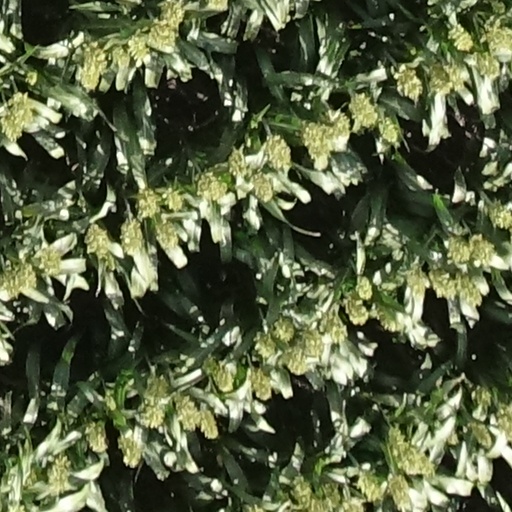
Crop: sorghum